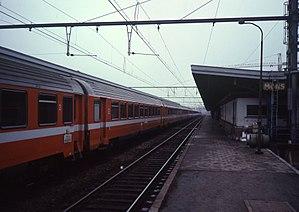
On appelle livrée la décoration extérieure d'un matériel roulant ferroviaire. Au cours de son histoire, depuis 1938, la Société nationale des chemins de fer français a utilisé de nombreuses livrées liées aux modes et aux changements de matériels. Certaines sont des essais sans lendemain sur quelques machines, d'autres sont de véritables marqueurs de l'identité de l'entreprise, par exemple la livrée « béton ».